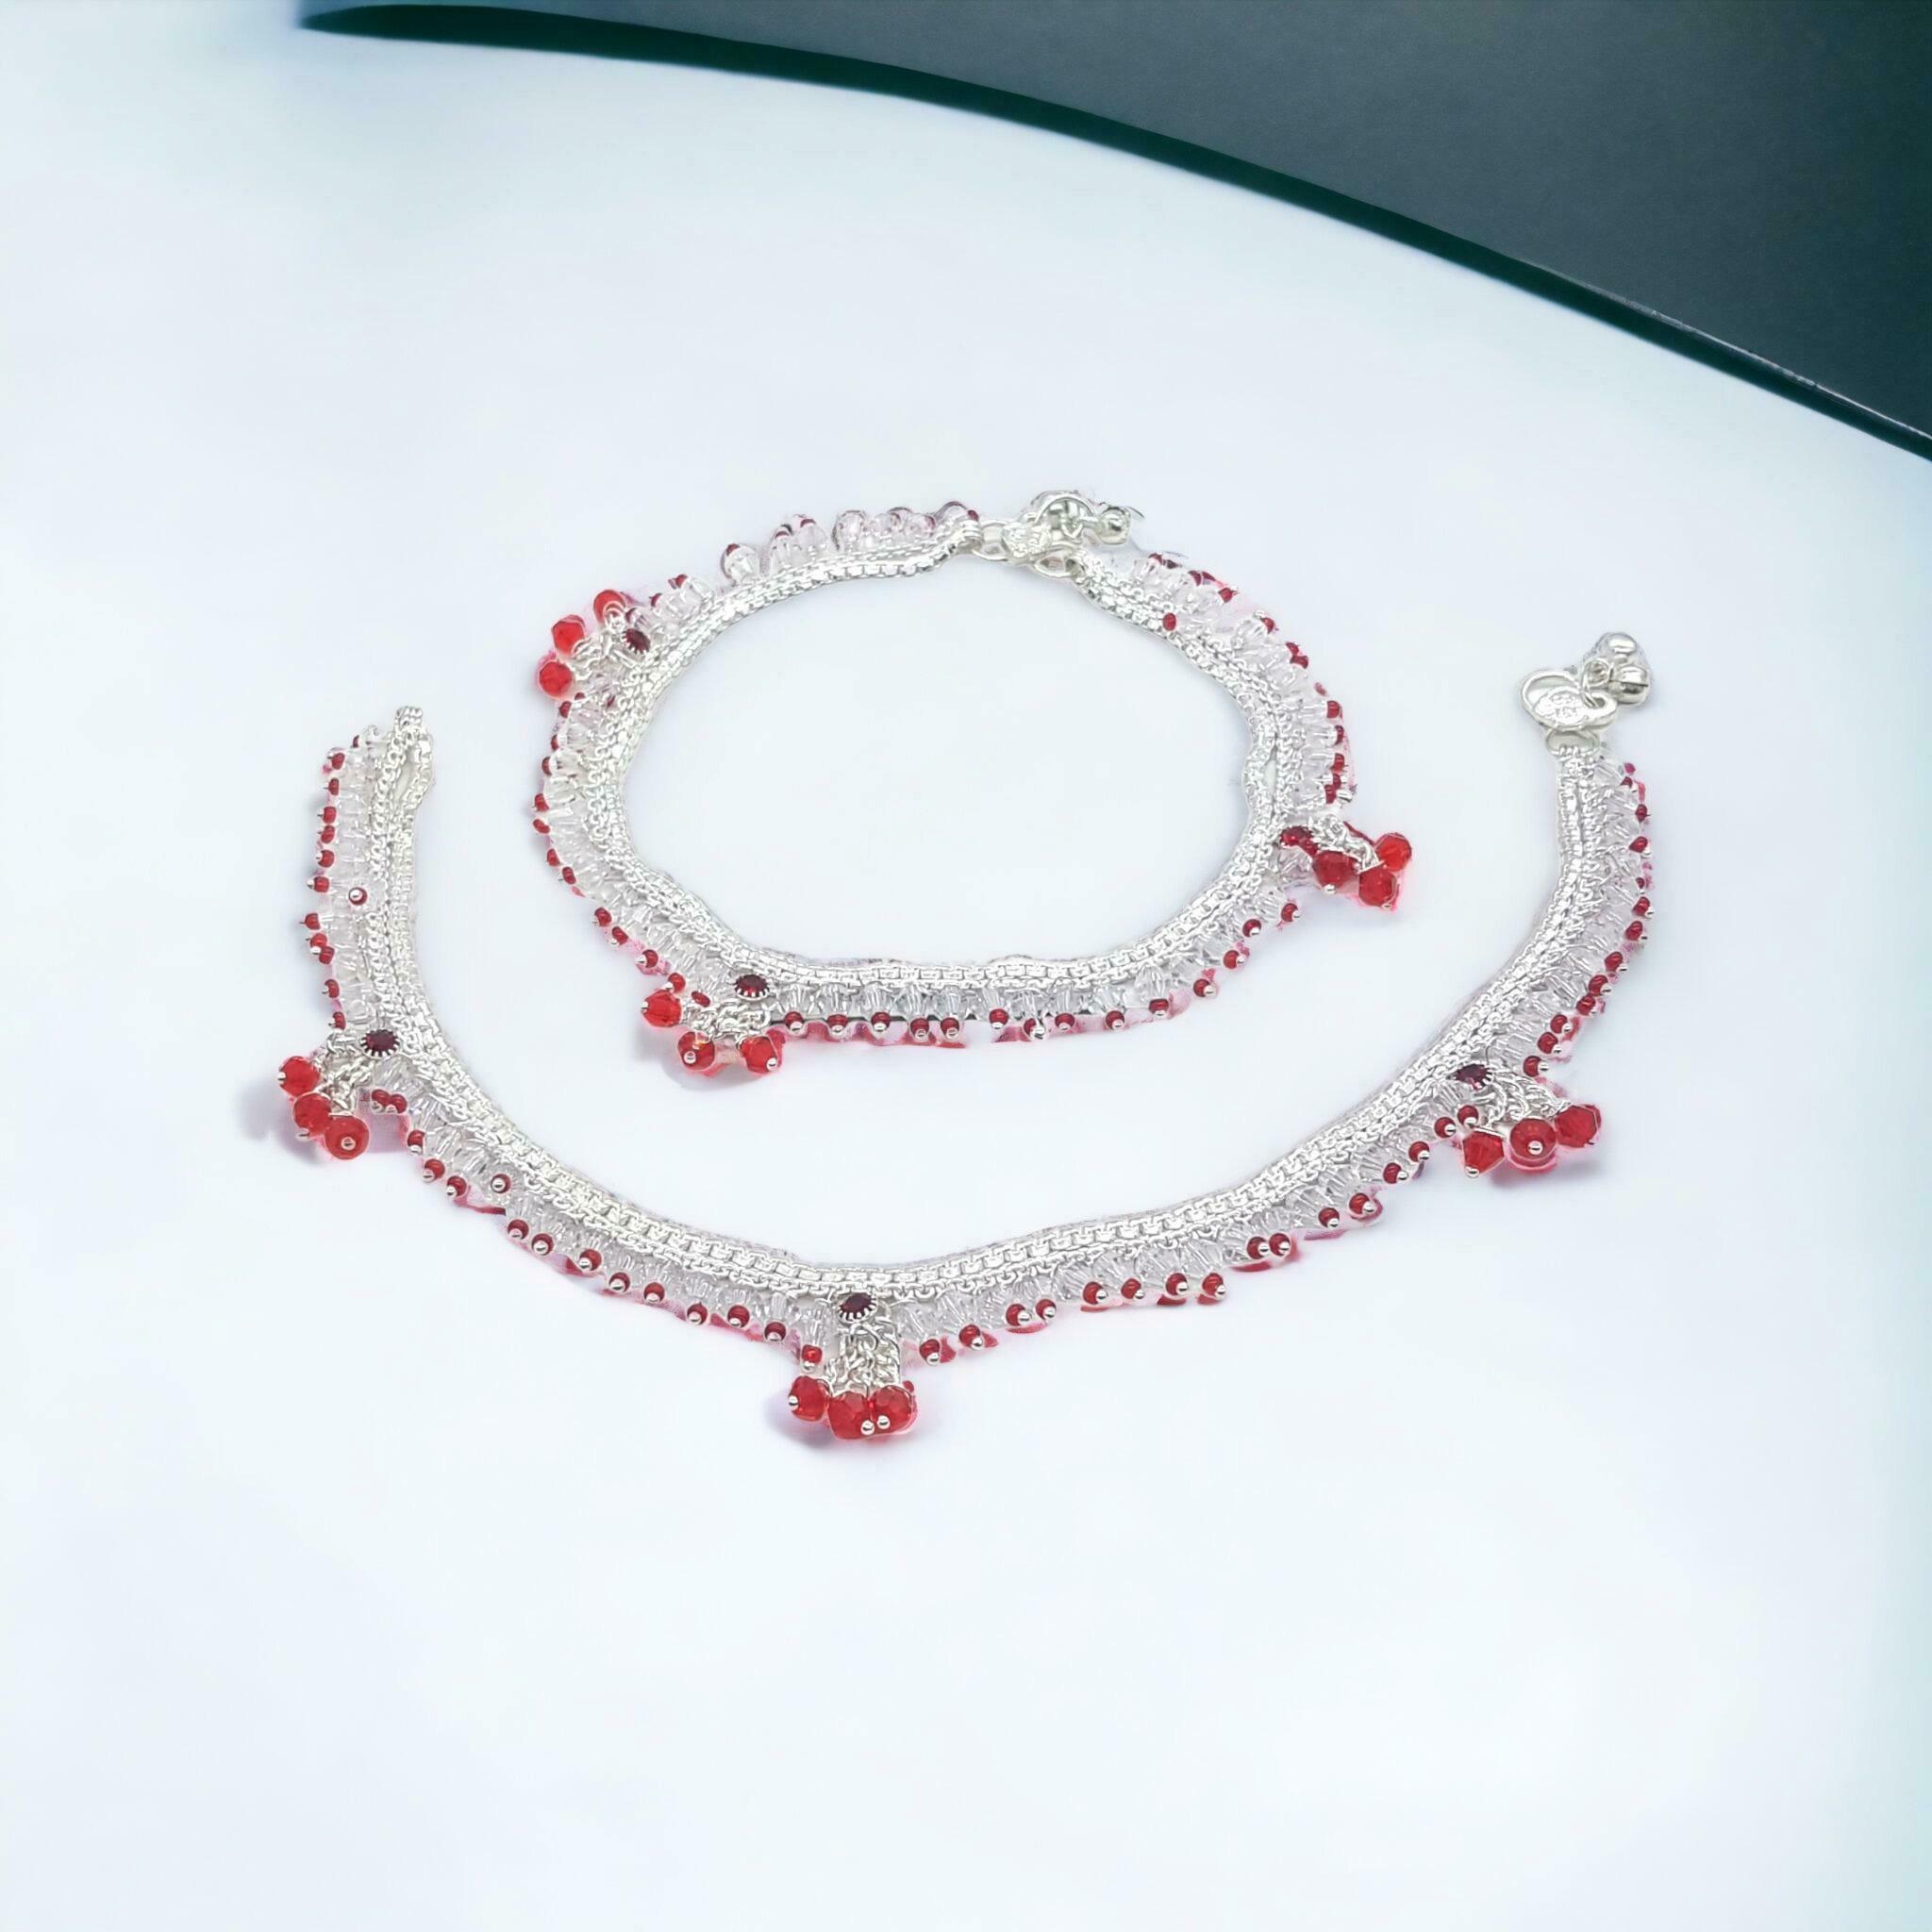
BR Ornaments A229 Alloy Anklet (Pack of 2)
Type: Anklet
Brand: BR Ornaments
Price: Rs. 299
 This silver anklet looks good with all indian outfitsor traditional outfits suitable girls and women of all ages. grab this pair of anklets, you will feel stylish ankle and shining silver anklet will make beautiful, you must buy the sns traders anklets you will never go wrong with the latest design, fancy anklets in silver jewellery.